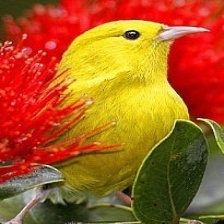
Species: ANIANIAU
Scientific name: MAGUMMA PARVA